Cossacks

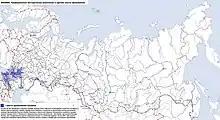
Distribution of Cossacks in Russia, eastern Ukraine and northern Kazakhstan

The Zaporozhian Sich had its own authorities, its own "Lower" Zaporozhian Host, and its own land.